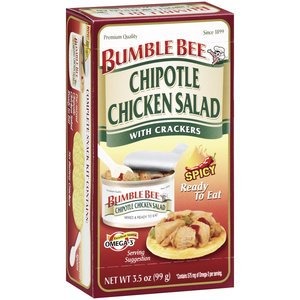
Item Name: Bumble Bee Chipotle Chicken Salad with Crackers 3.5 (Pack of 6)
Value: 21.0
Unit: ounce

Price: 1.78